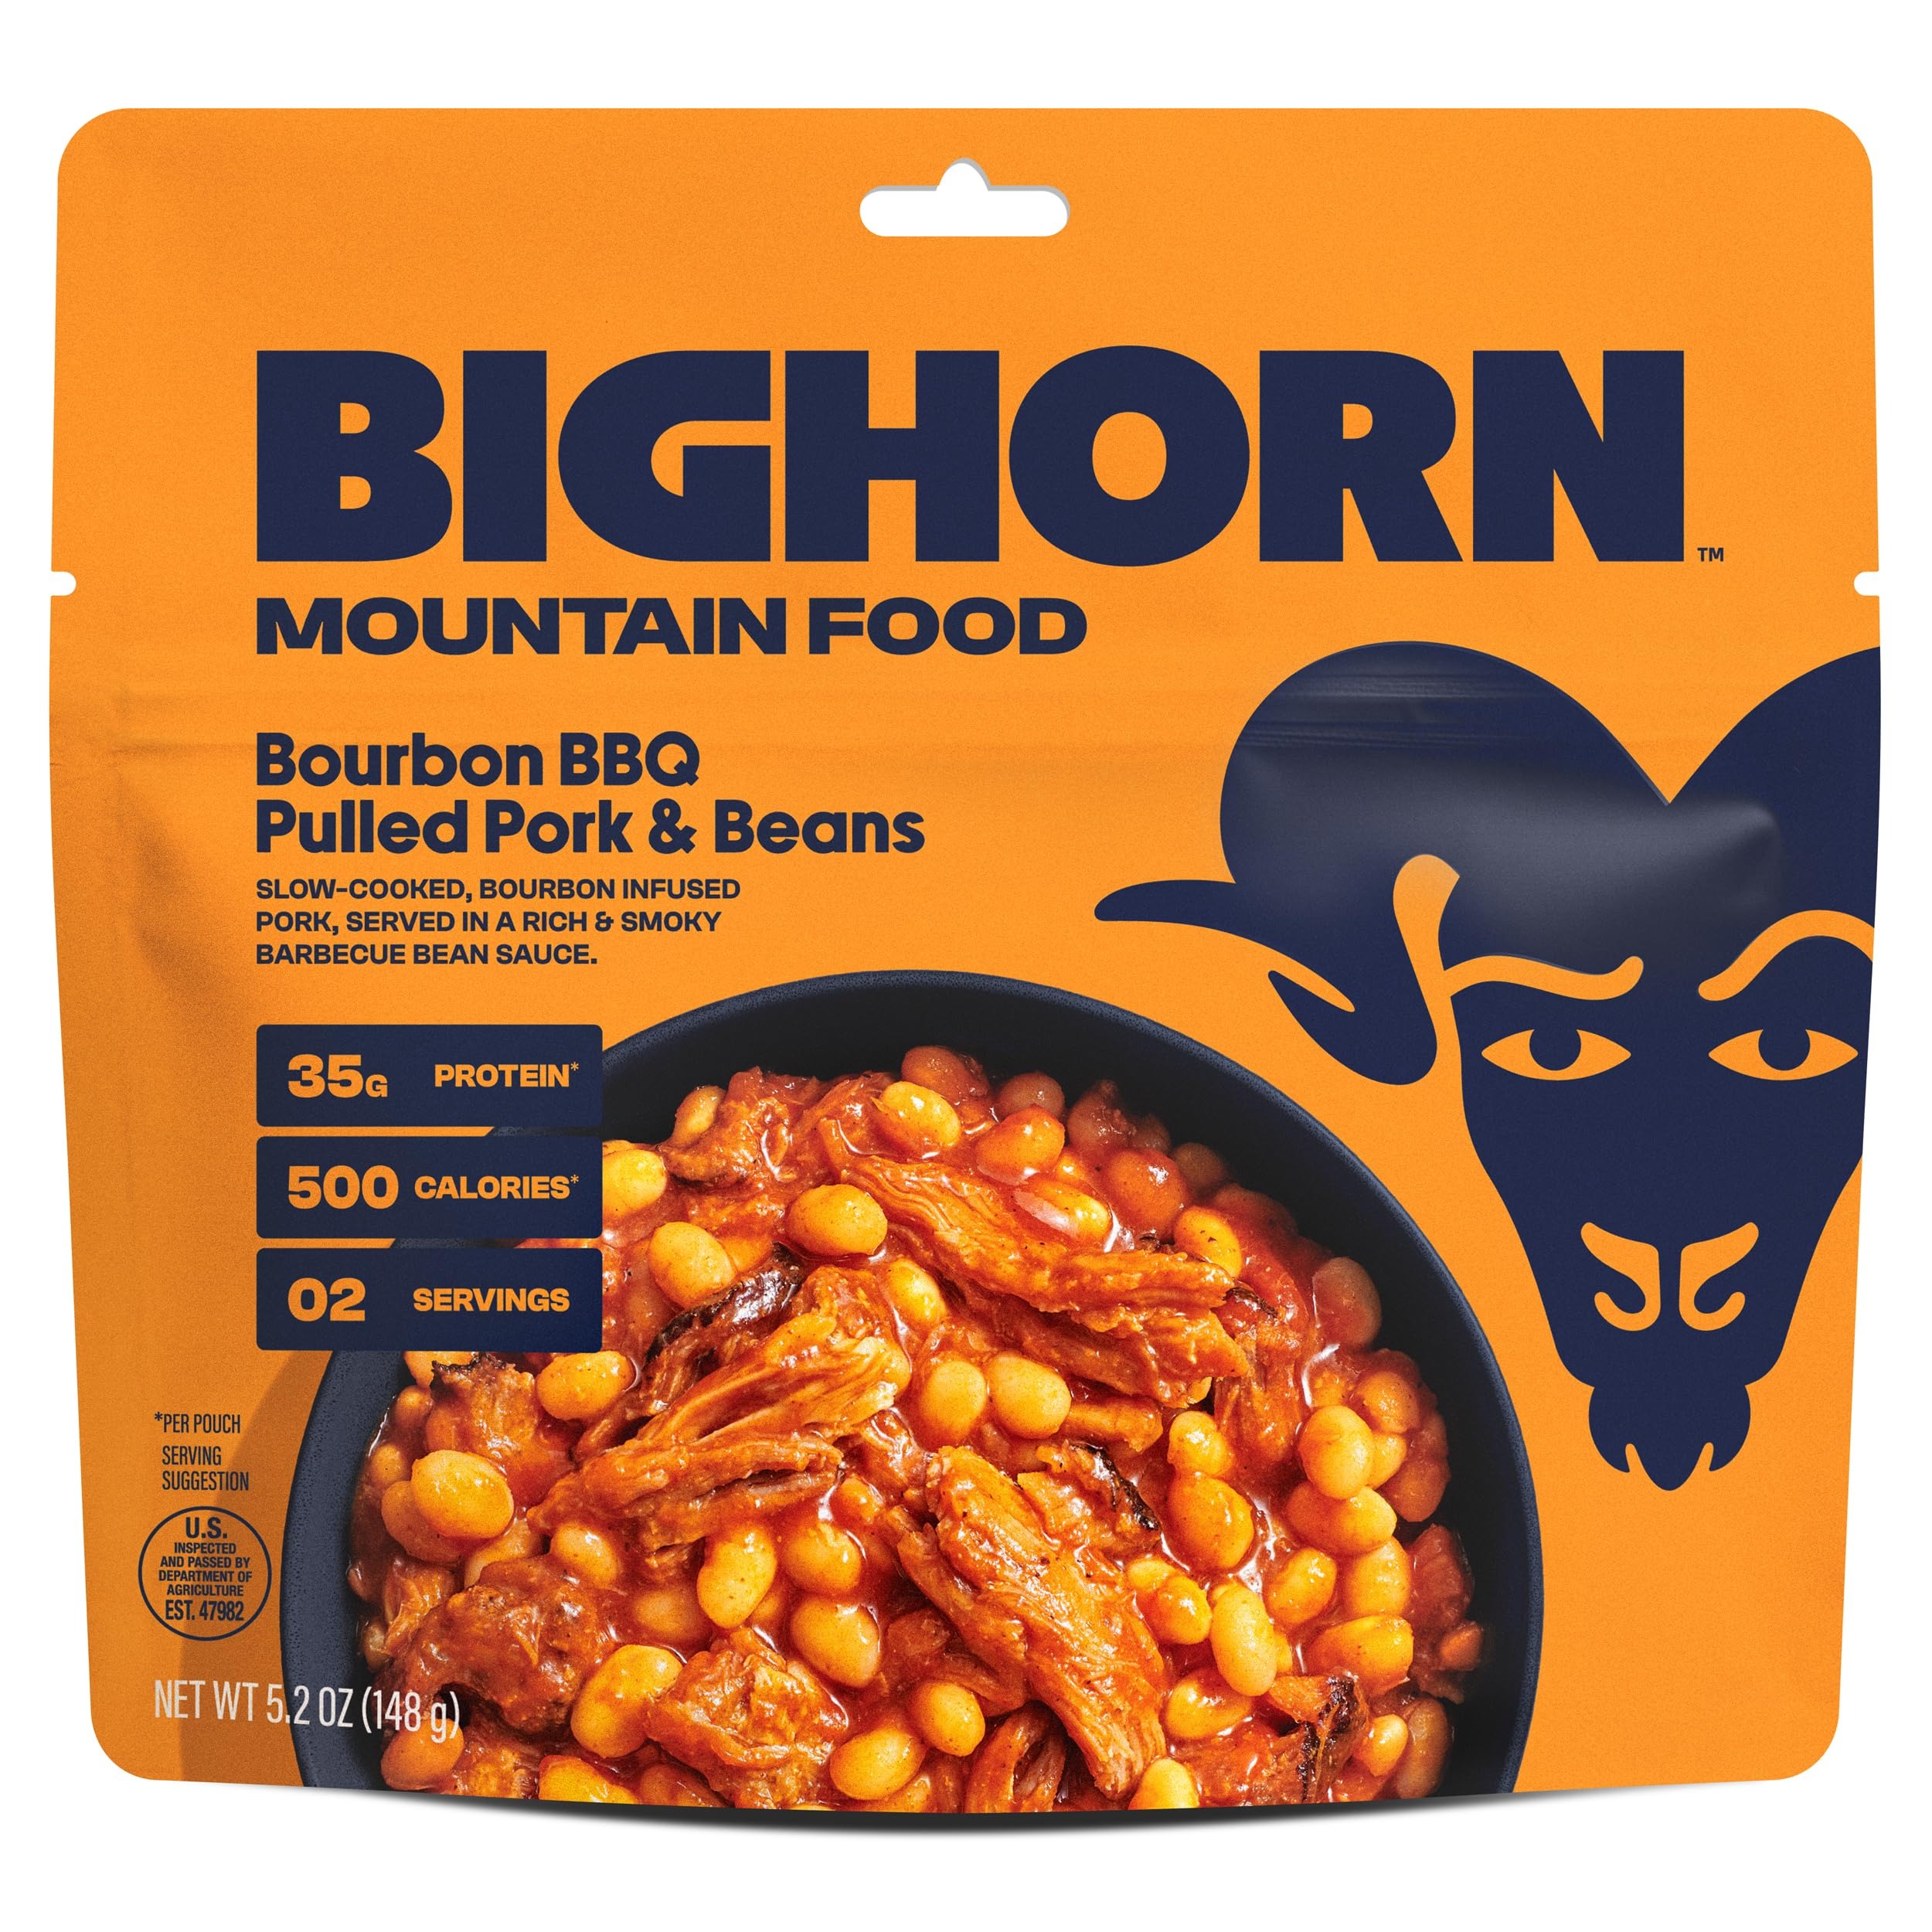
Item Name: BIGHORN Mountain Food Bourbon BBQ Pulled Pork and Beans - premium freeze dried meals for backpacking food - dehydrated camping food for backpacking meals - 2 Serving
Product Description: BIGHORN Mountain Food Bourbon BBQ Pulled Pork and Beans - Slow-cooked pork infused with bourbon, served in a rich and smoky barbecue bean sauce. Our dehydrated food for backpacking is a delicious reward at the end of long day on the trail. Our high calorie dehydrated meals are gourmet backpacking meals that deliver great taste and all the energy you need. BIGHORN backpacking food freeze dried is a freeze dried meal you can look forward to enjoying.
Value: 1.0
Unit: Count

Price: 17.95